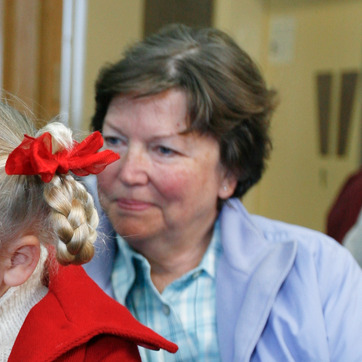
Material: skin